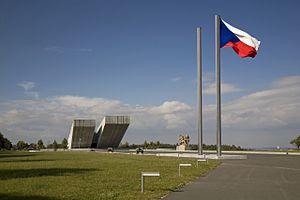
Hrabyně est une commune du district d'Opava, dans la région de Moravie-Silésie, en République tchèque. Sa population s'élevait à 1 177 habitants en 2017.